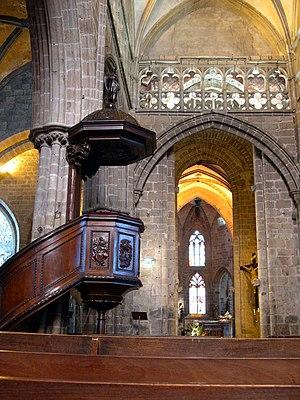
Basilique Notre-Dame de Bon-Secours de Guingamp - Guingamp - Côtes-d'Armor - France - Mérimée PA00089179 This building is classé au titre des Monuments Historiques. It is indexed in the Base Mérimée, a database of architectural heritage maintained by the French Ministry of Culture,